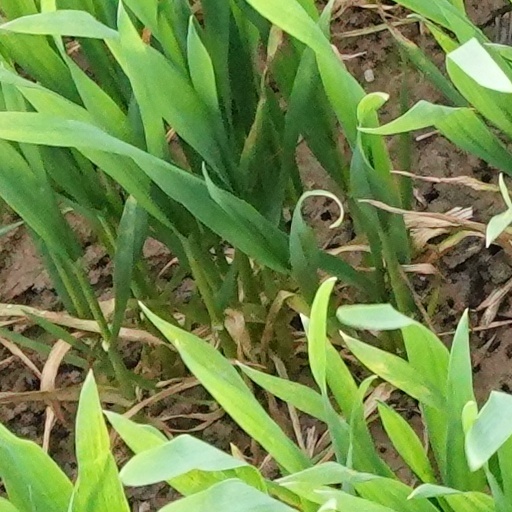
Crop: wheat